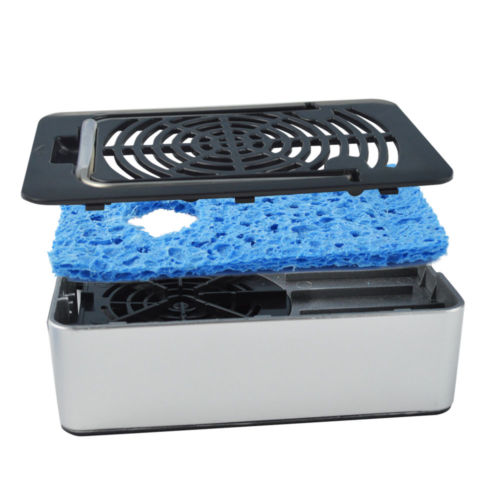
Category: fan